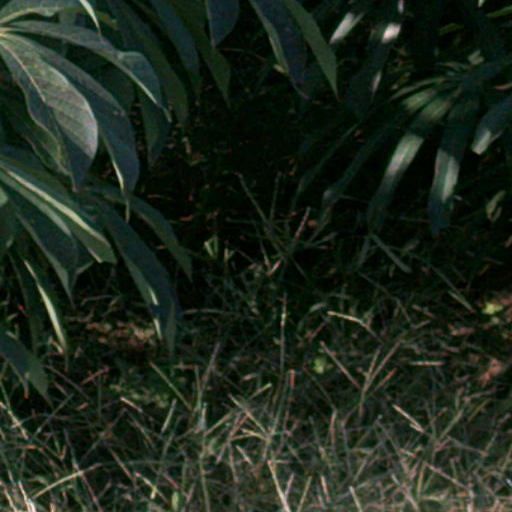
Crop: cassava